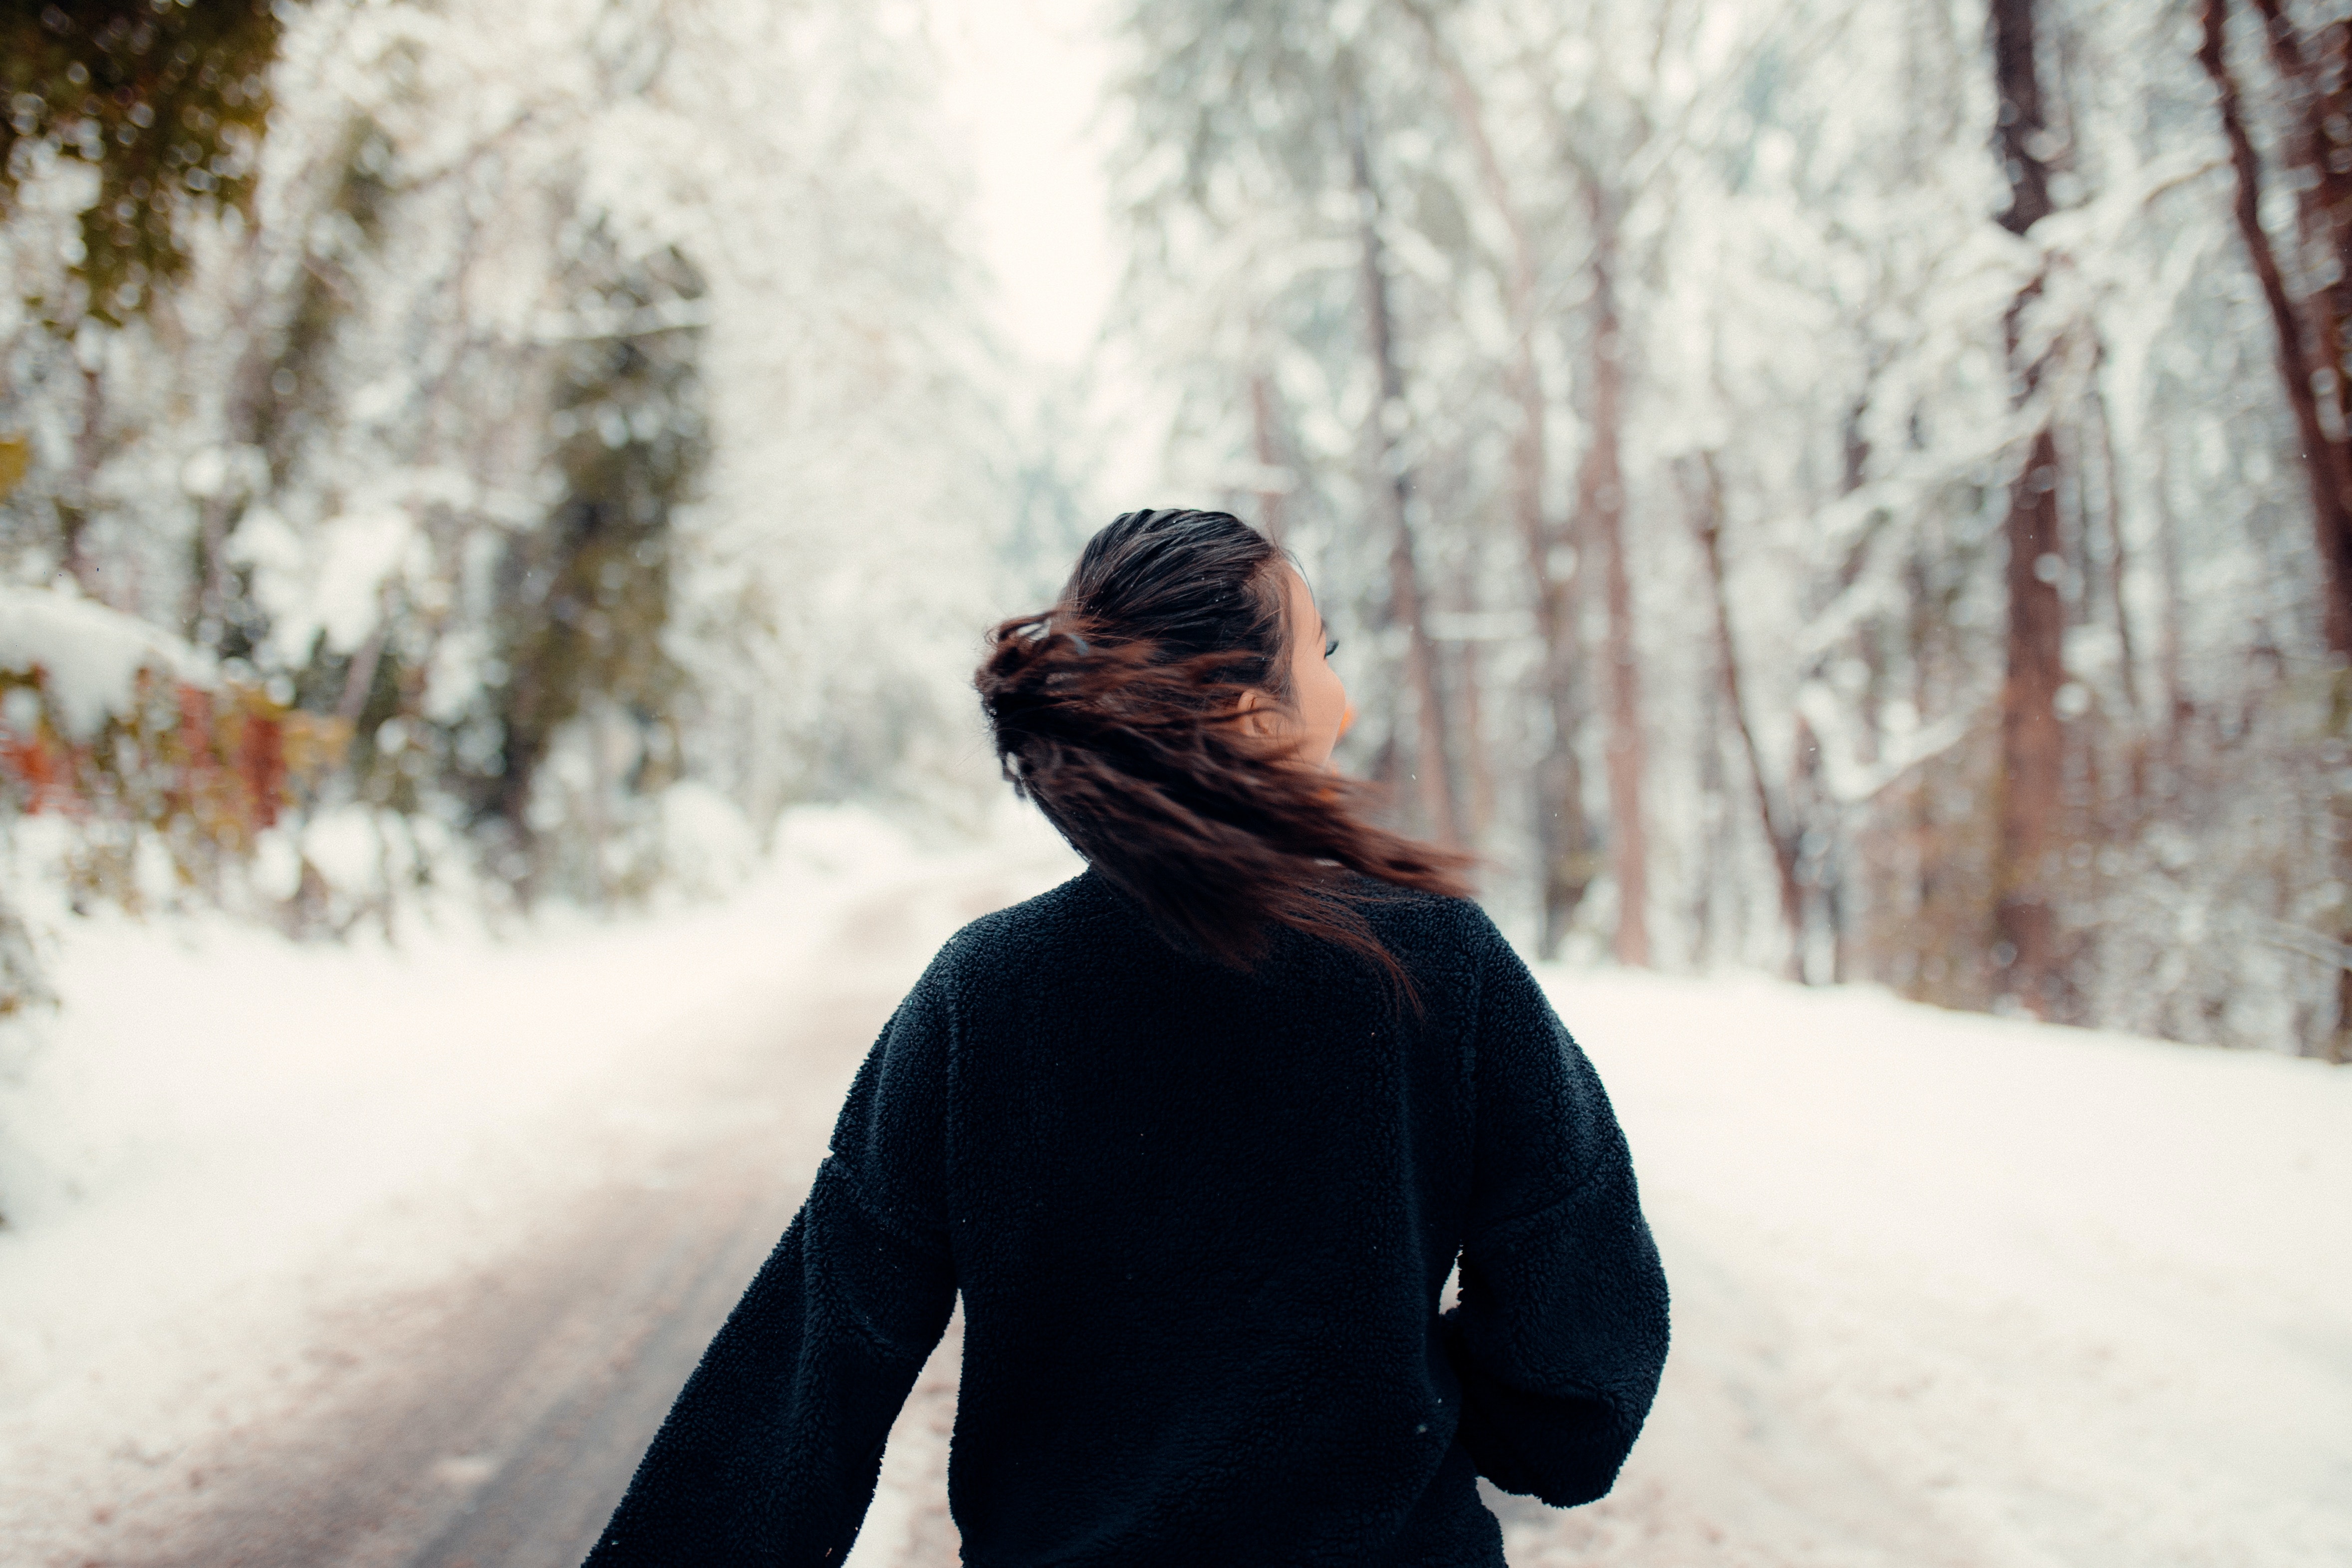
woman, plant, People in nature, flash photography, snow, branch, standing, grey, wood, tree, twig, freezing, grass, landscape, forest, winter, recreation, brown hair, fur, woodland, frost, mist, road, leisure, fun, backlighting, portrait photography, hoodie, street, winter storm, smoke, photo shoot, beanie, haze, top